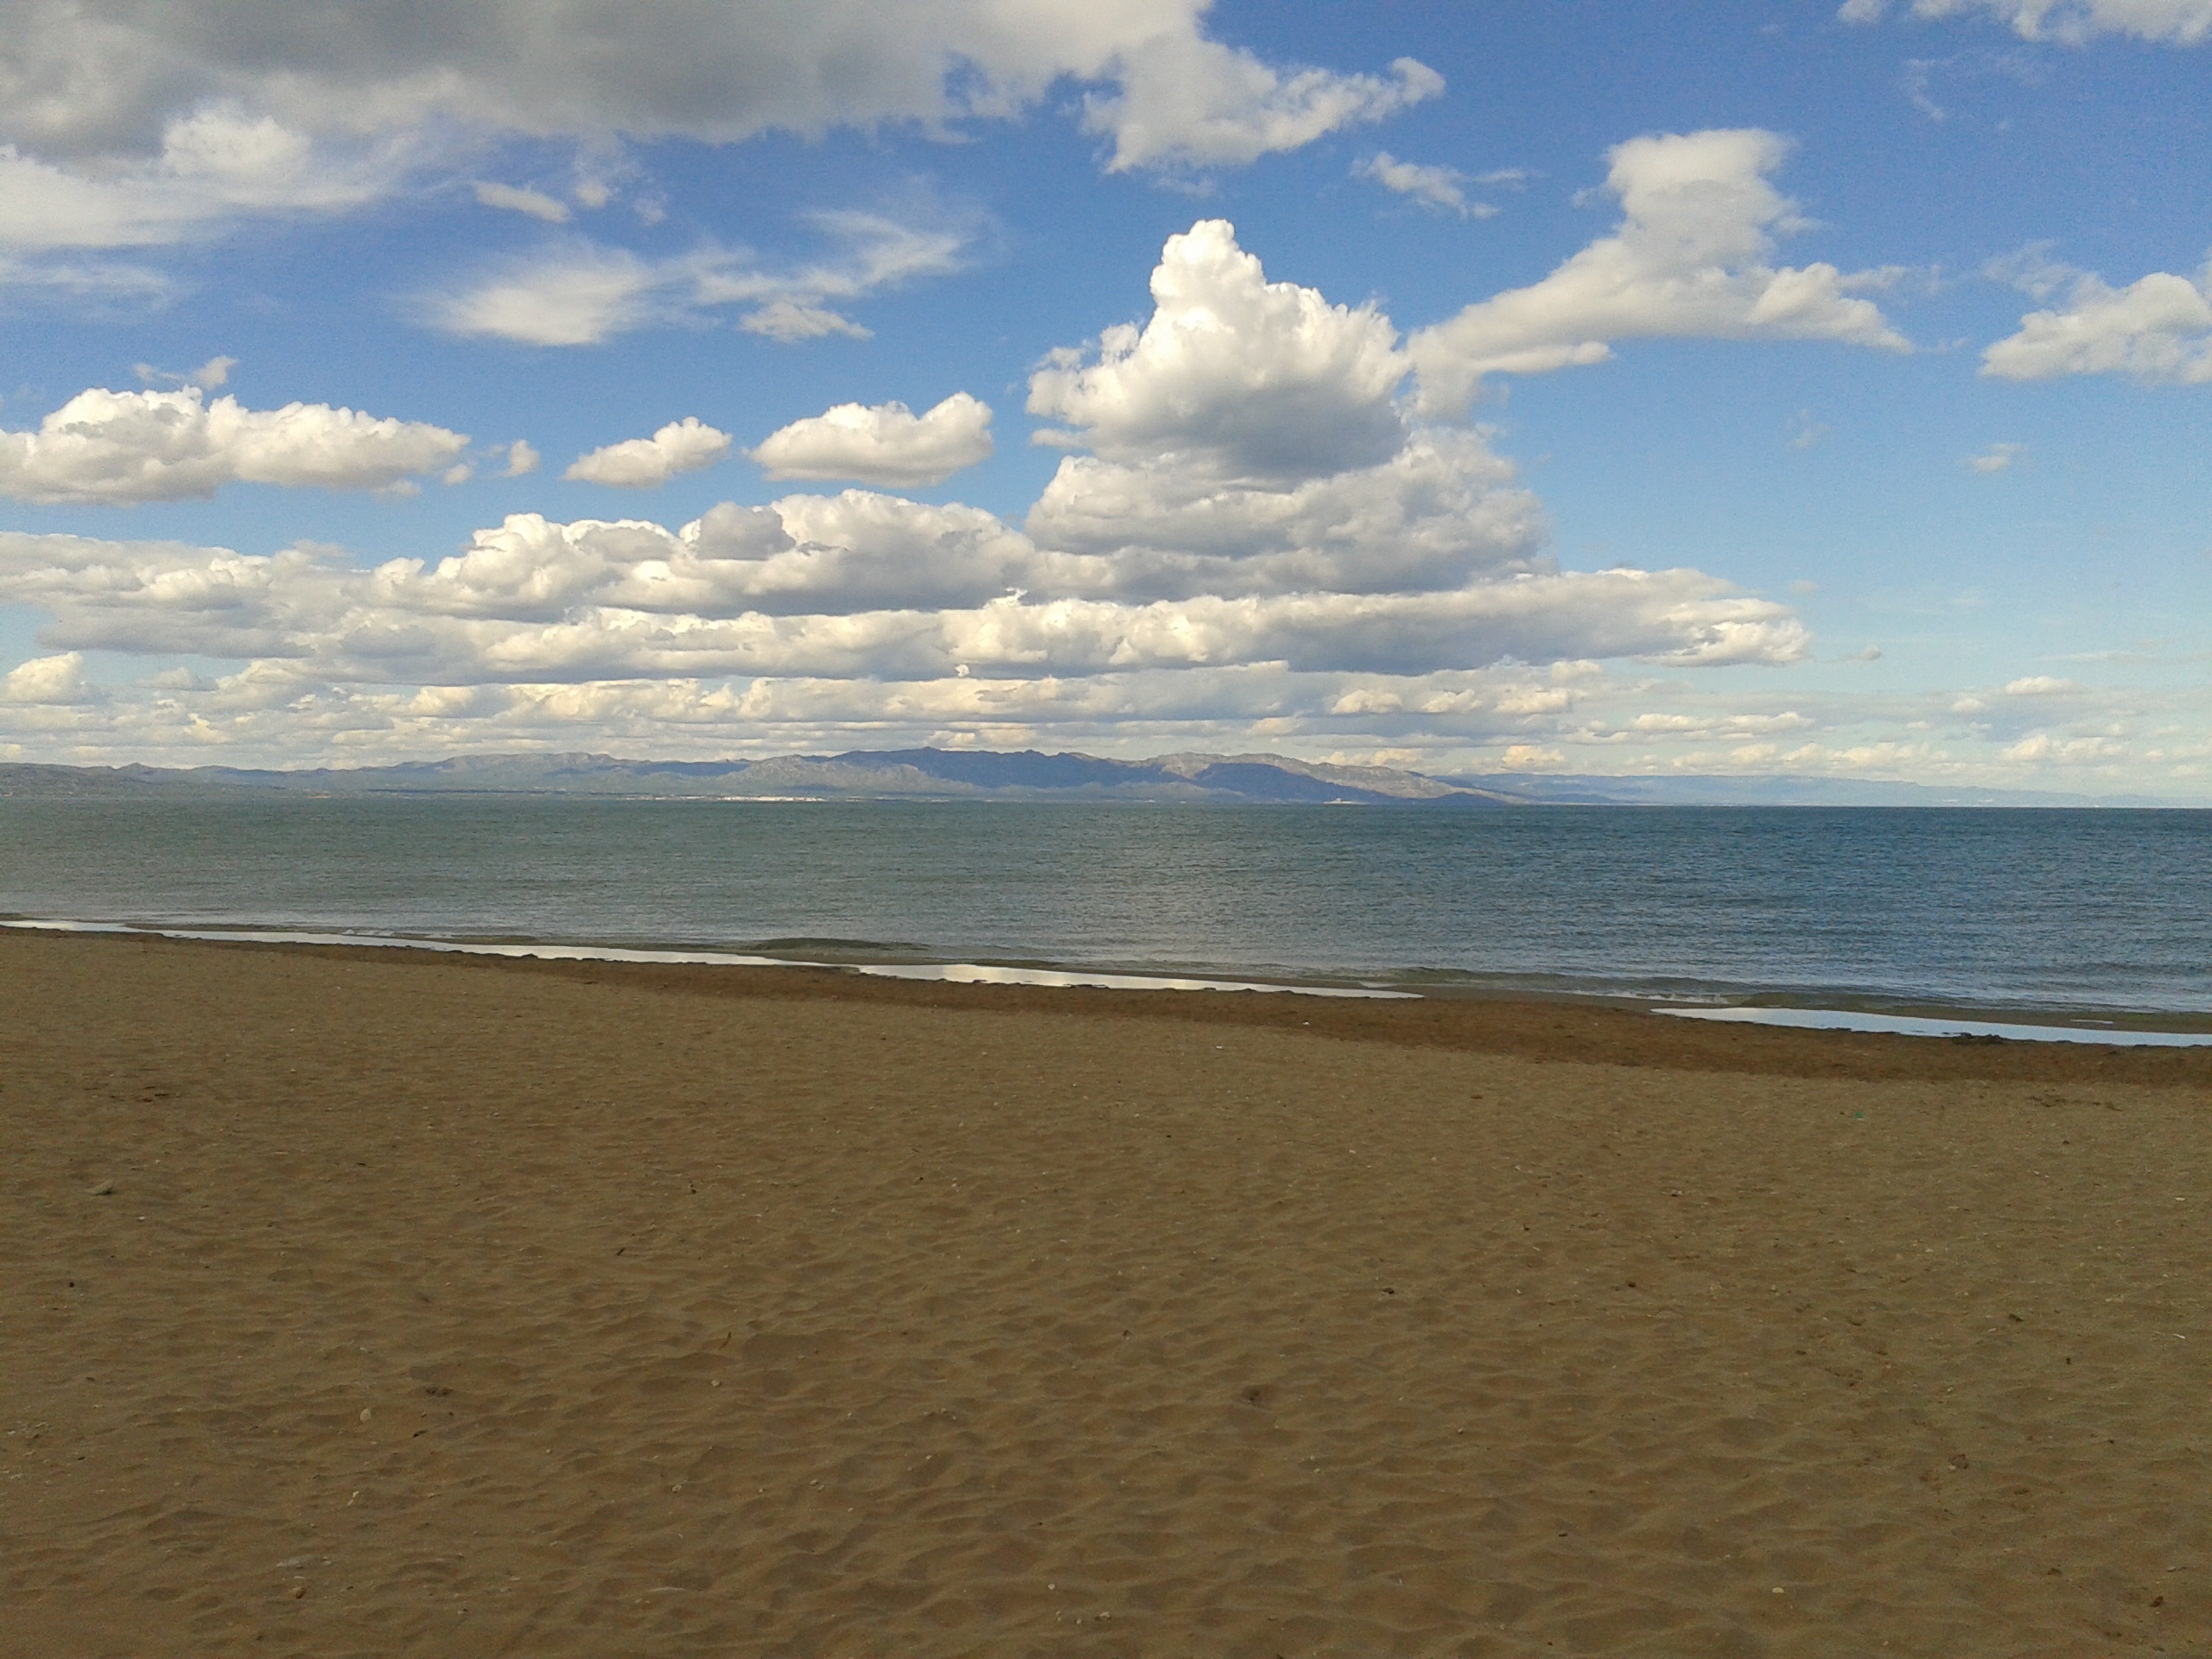
beach, sea, coast, sand, ocean, horizon, cloud, sky, shore, wave, material, body of water, spain, catalonia, habitat, mudflat, natural environment, wind wave, riumar